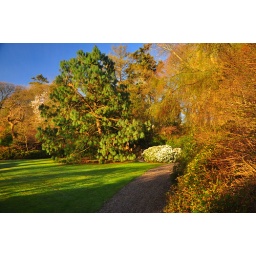
A large pine tree in Cobh